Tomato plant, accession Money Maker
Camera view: bottom (45 deg); turntable rotation: 150 degrees
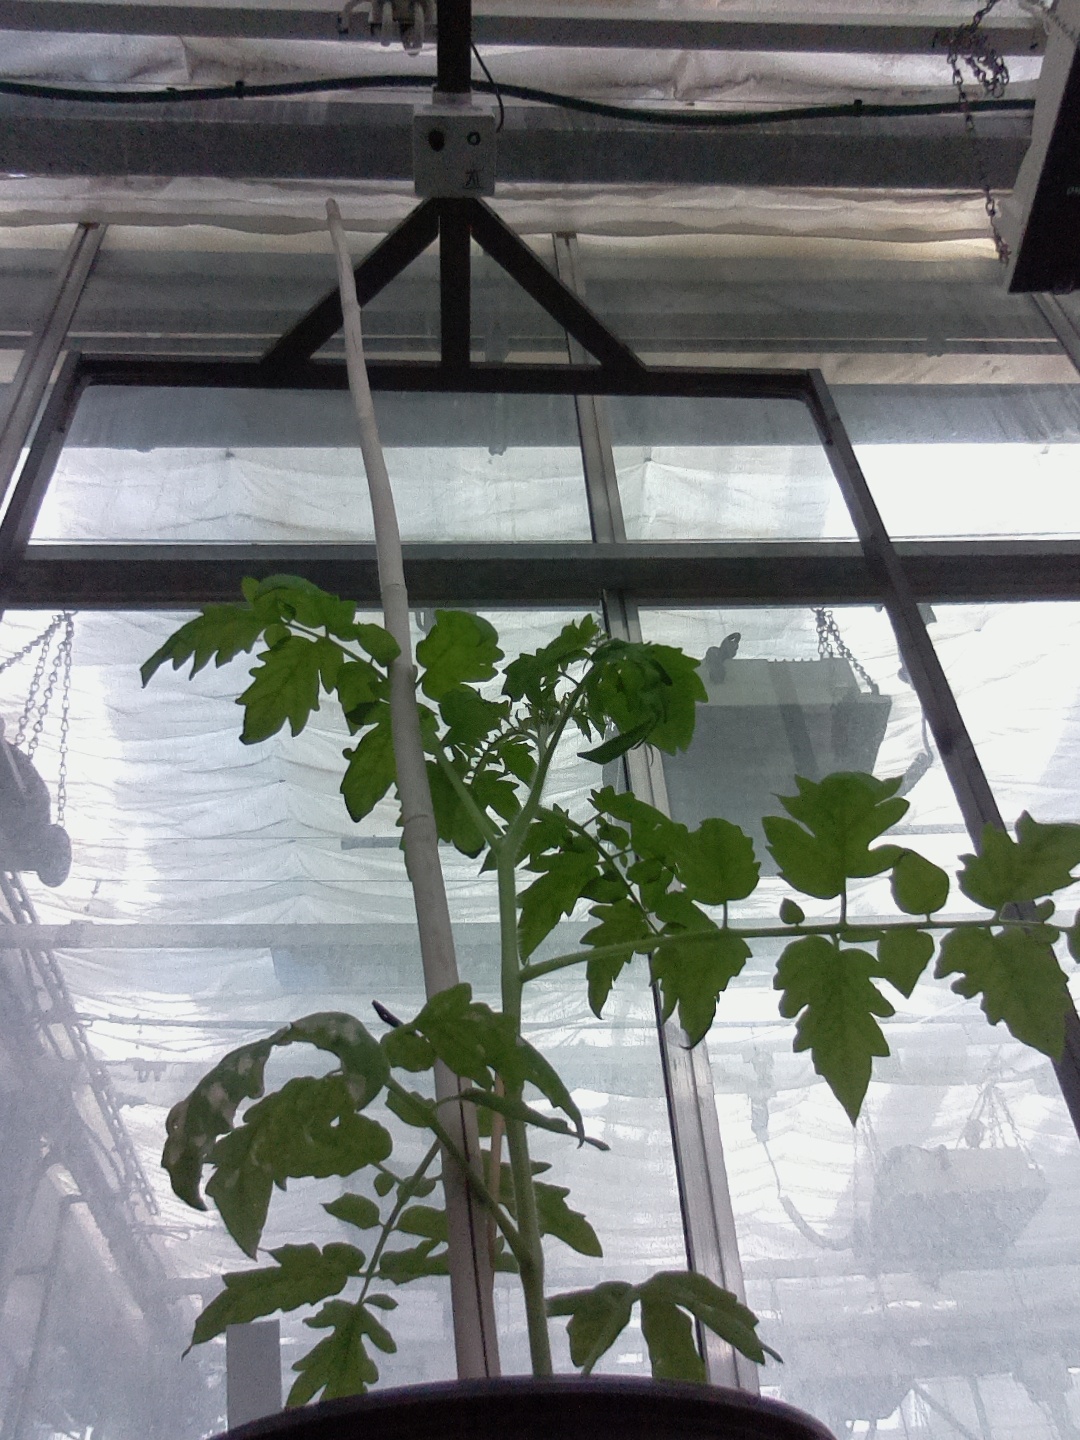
BBCH growth stage 14: 8 of true leaves visible